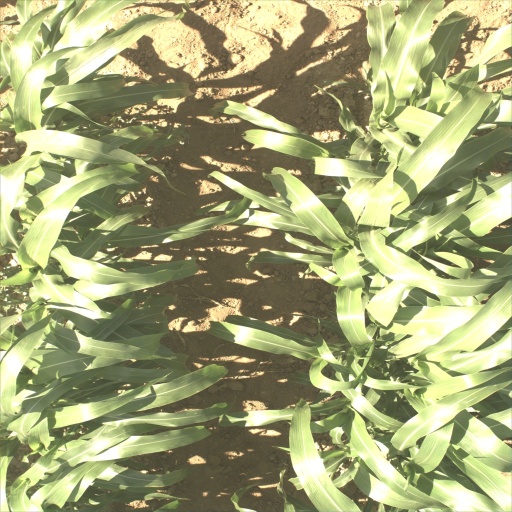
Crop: sorghum